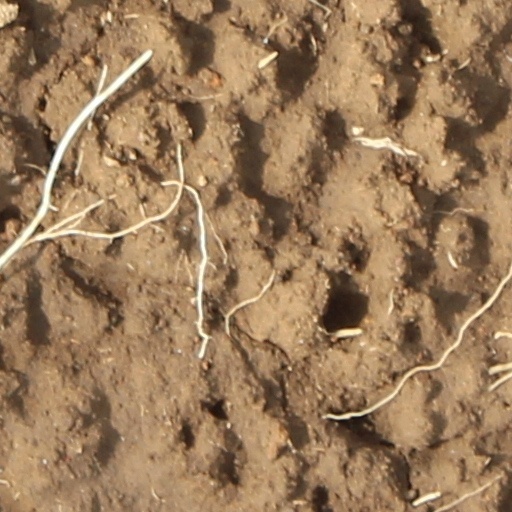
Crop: wheat